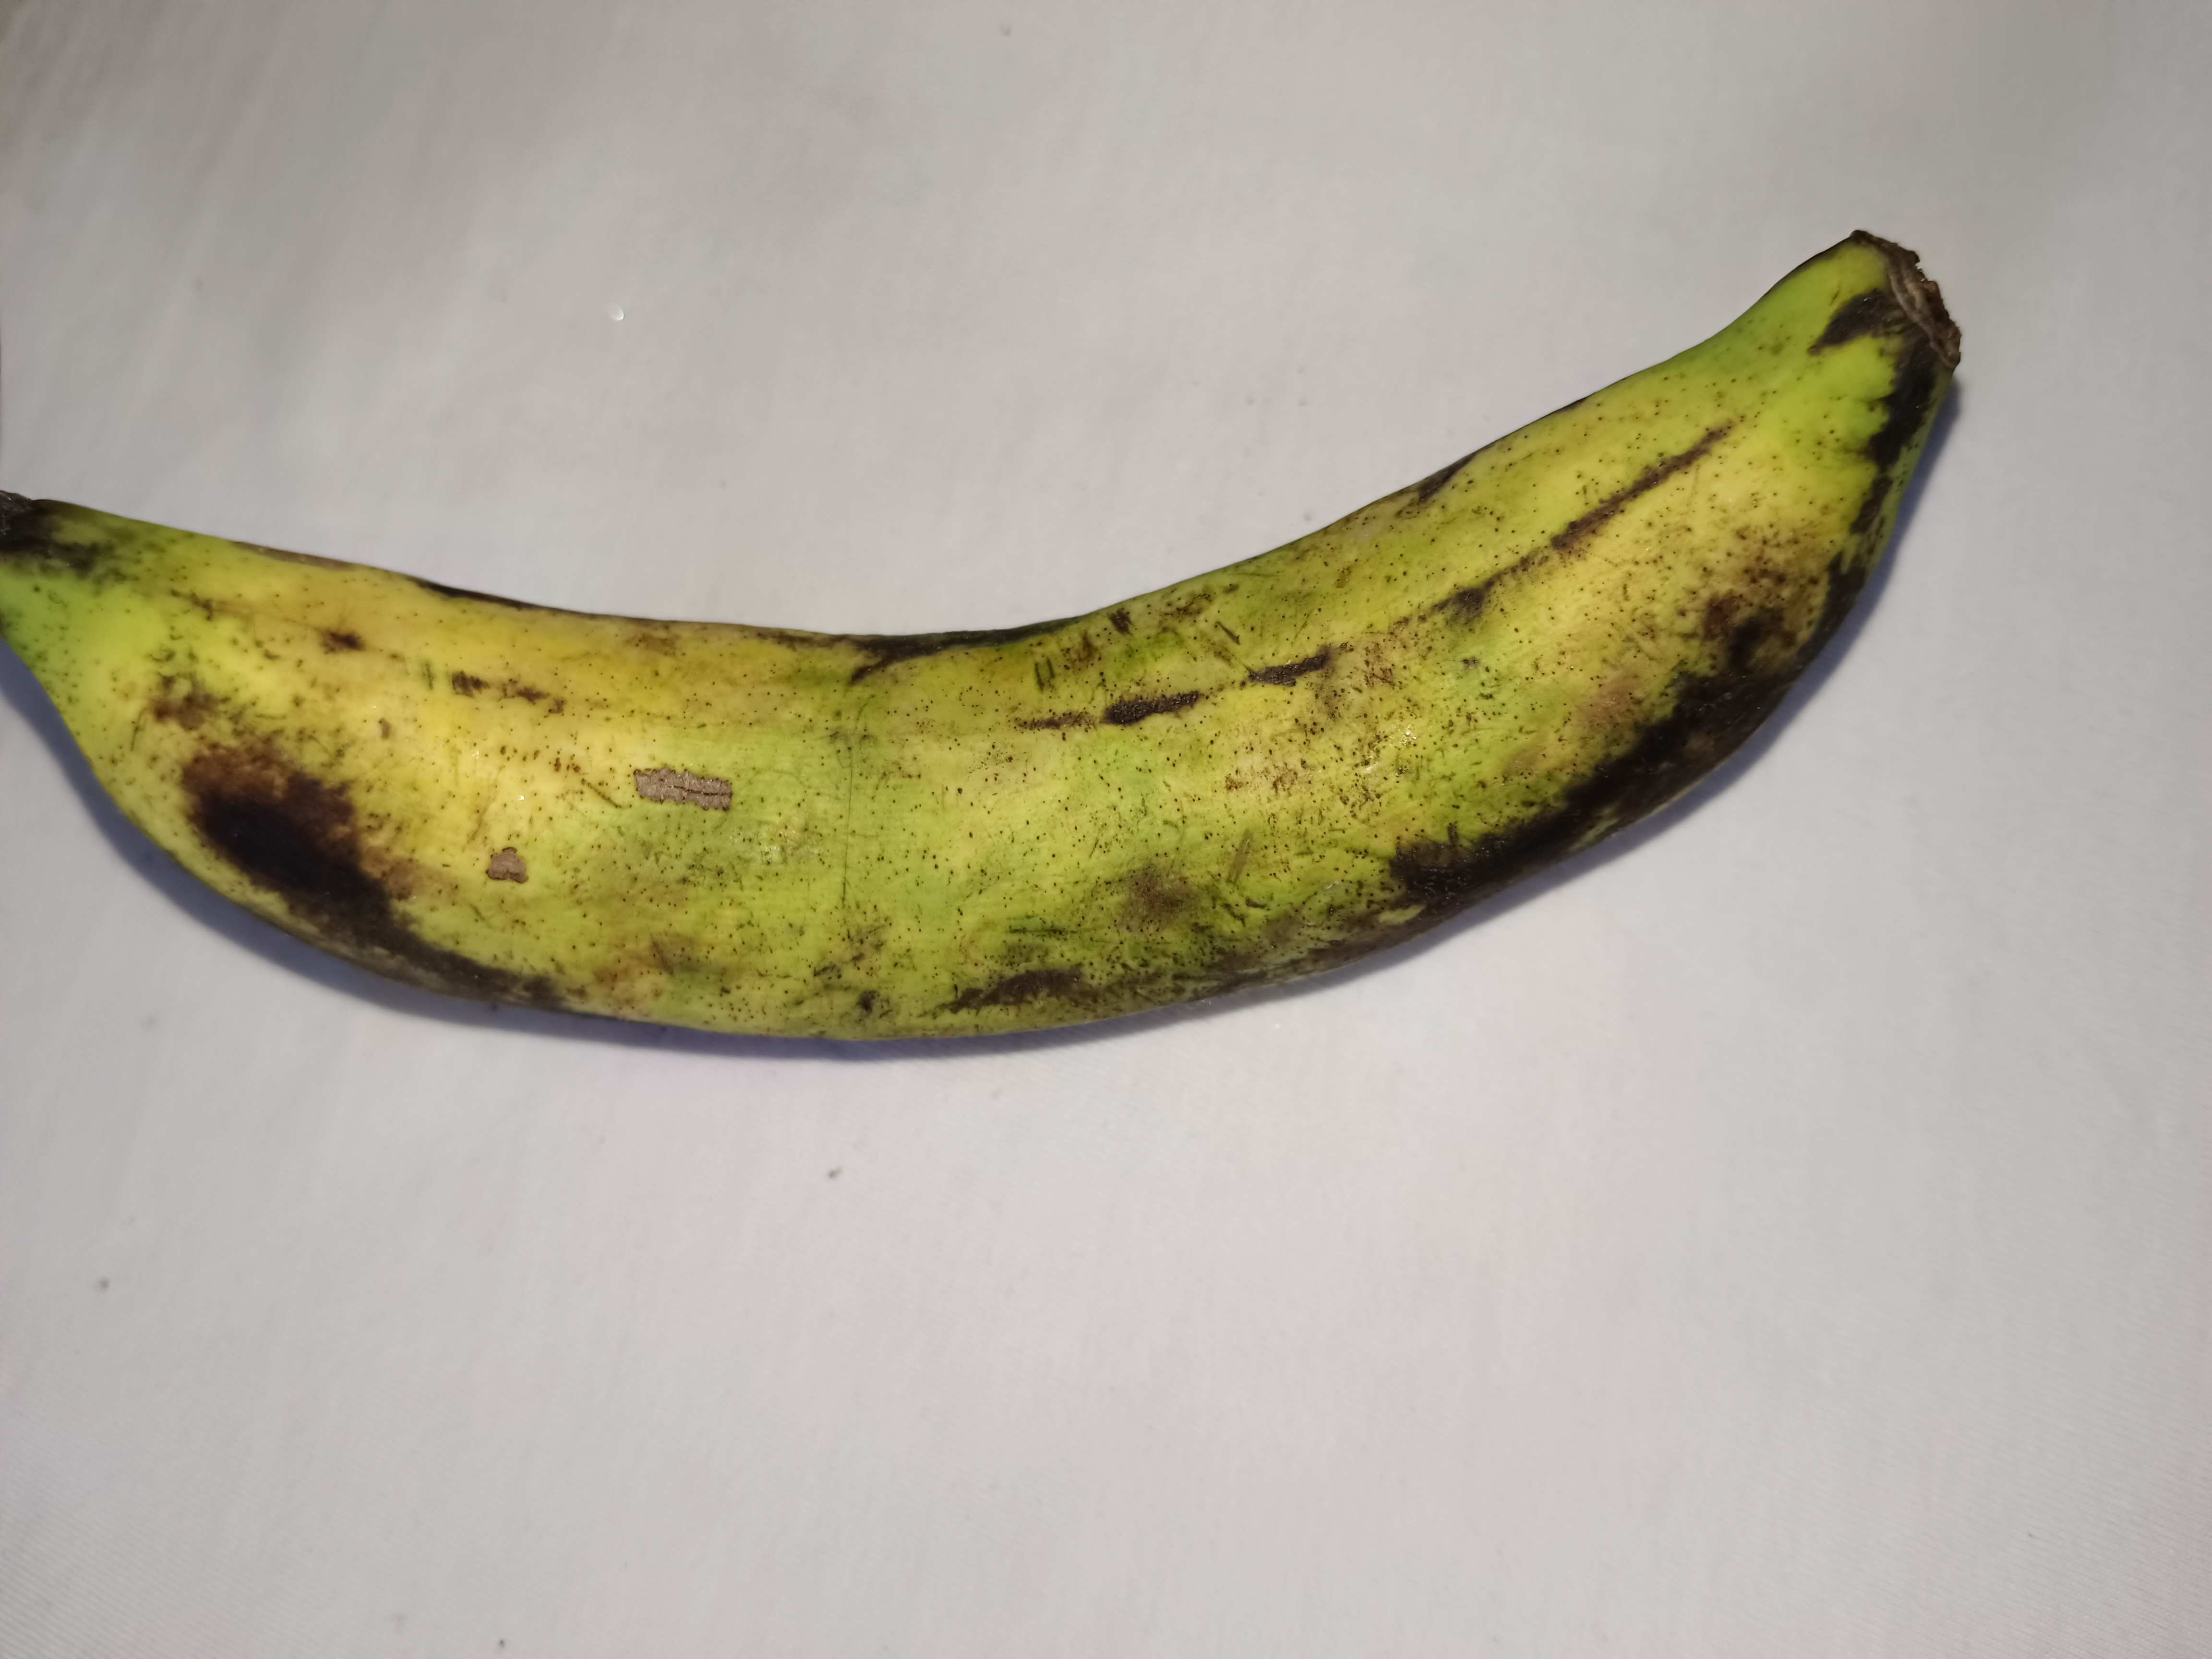
Banana variety: Shagor